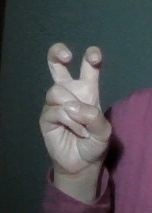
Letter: toot